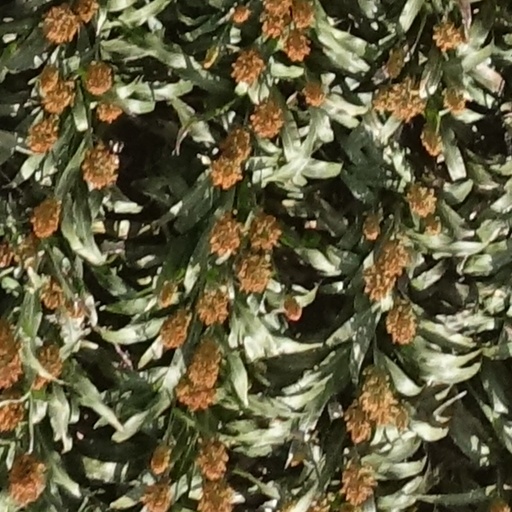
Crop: sorghum